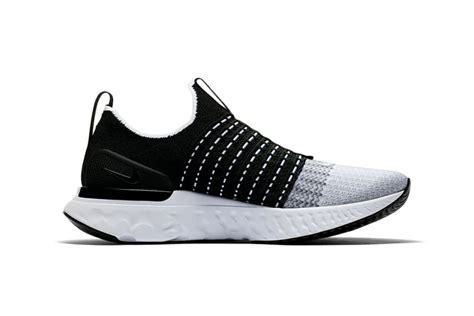
Brand: Nike
Model: React Phantom Run Flyknit 2